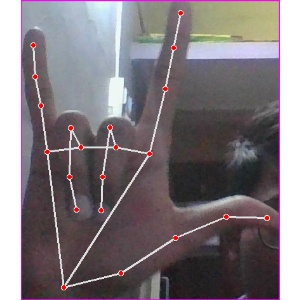
अक्षर: व